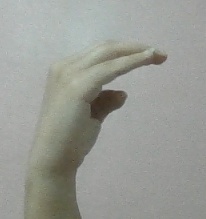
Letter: jeem